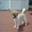
Label: dog